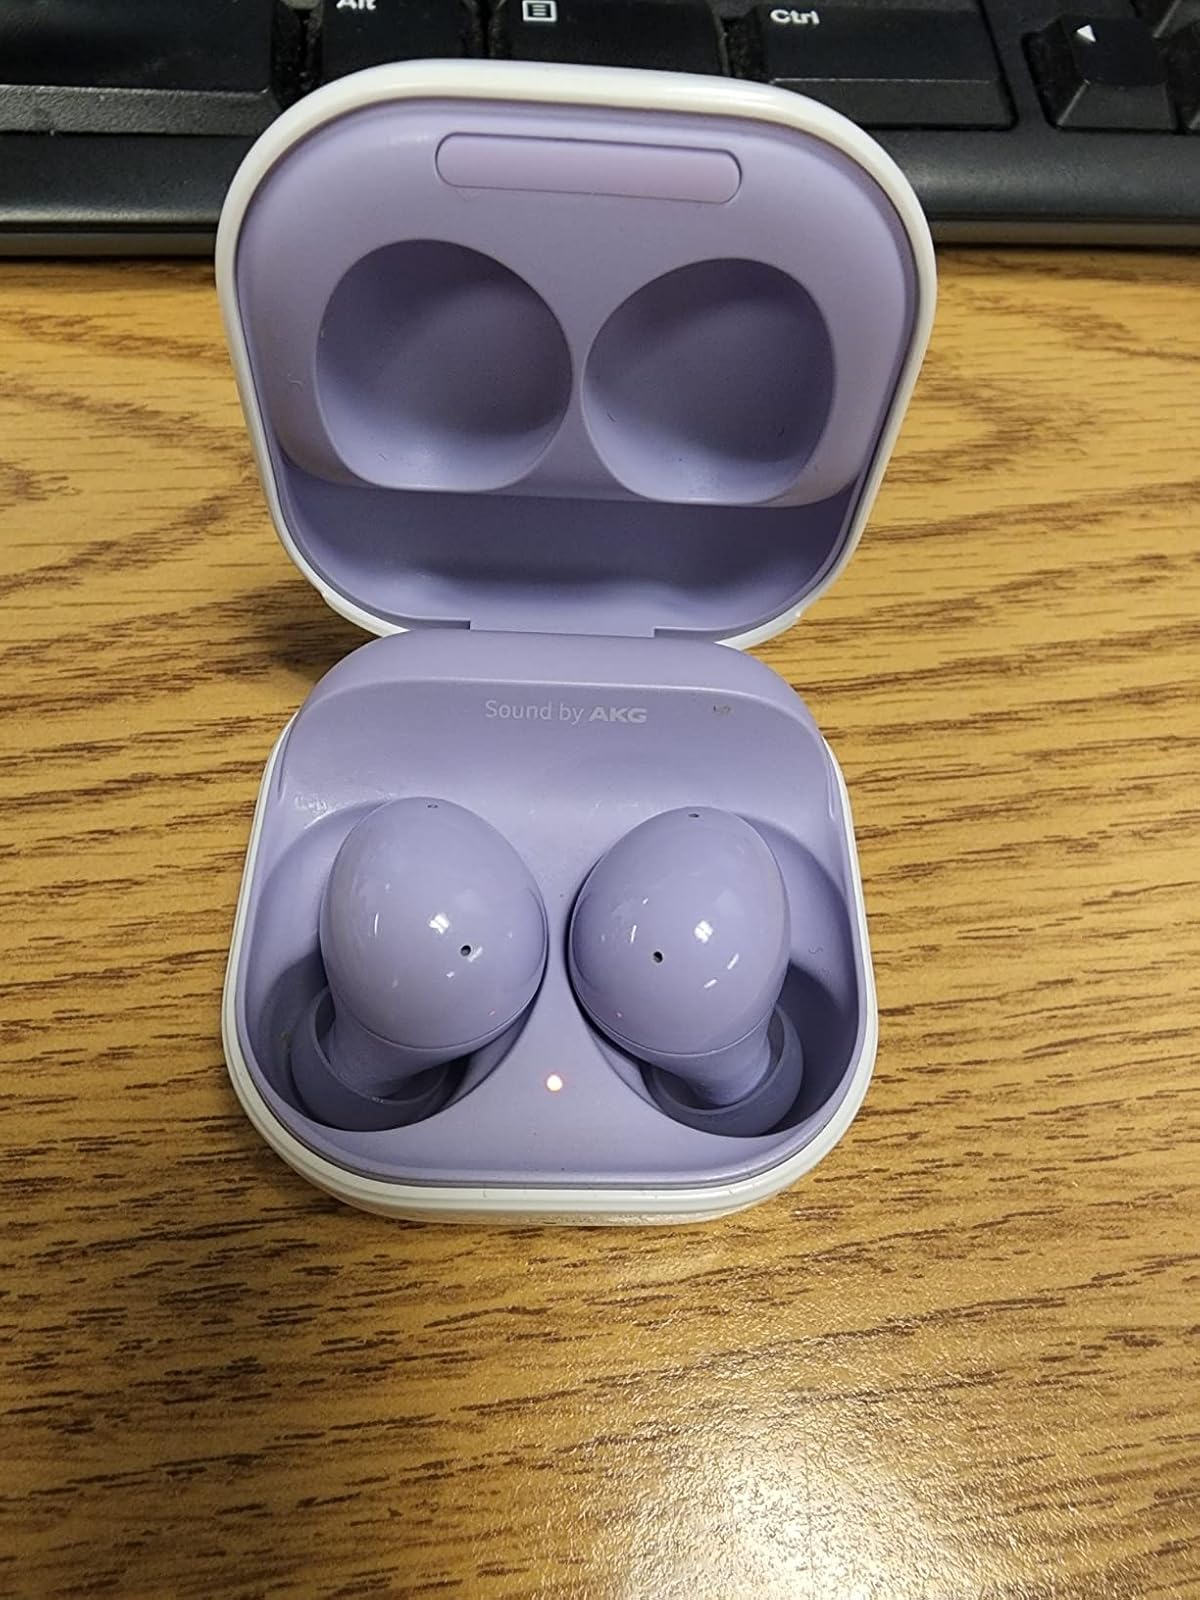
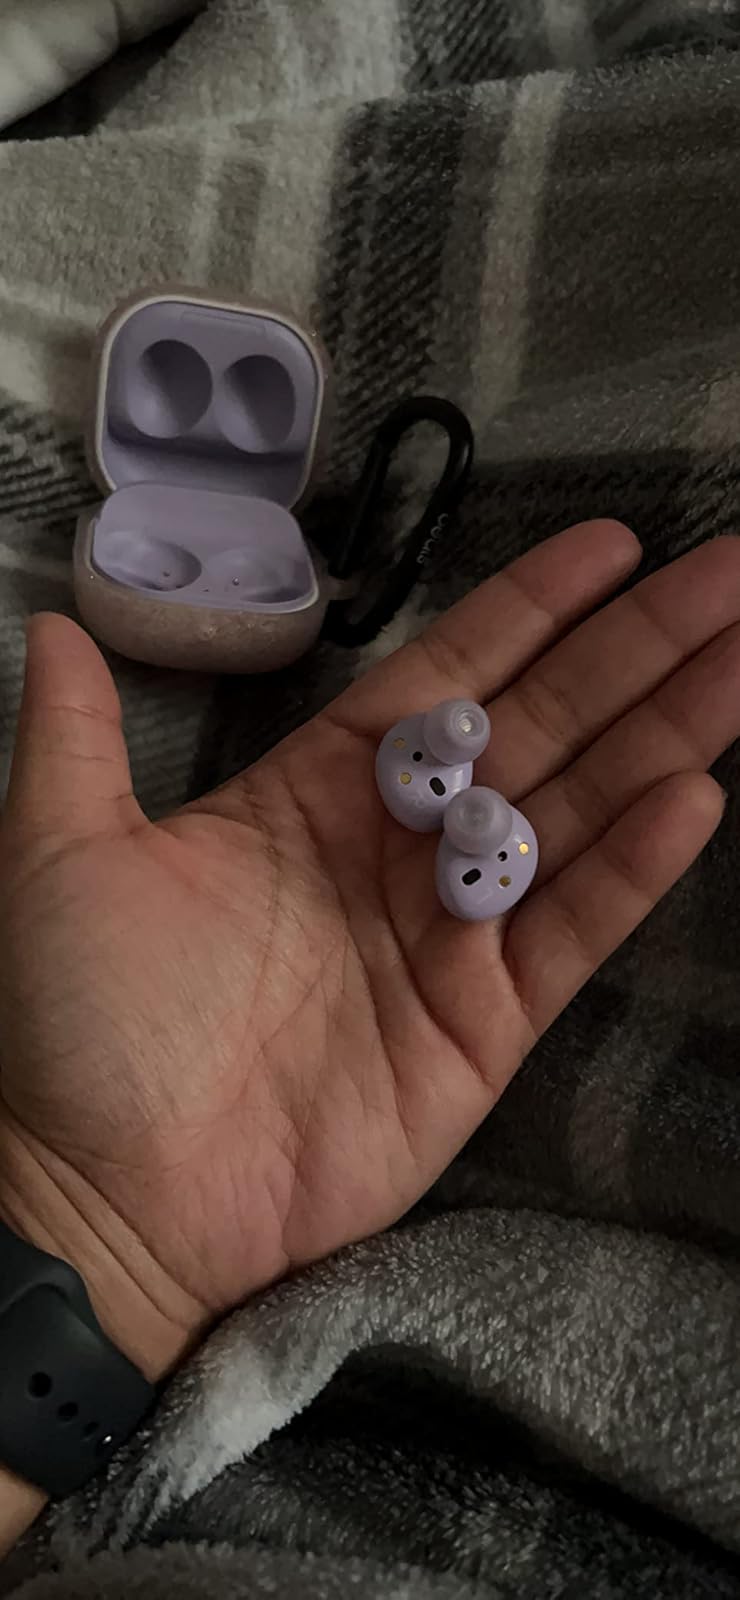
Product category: earbuds
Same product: yes